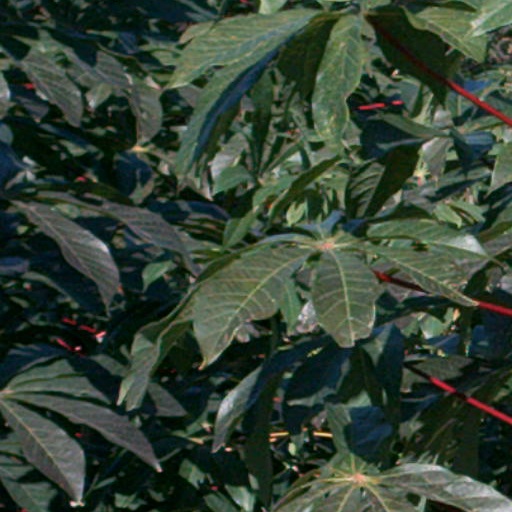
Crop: cassava